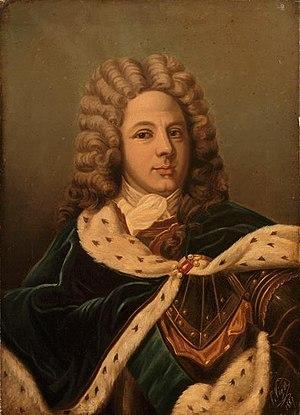
L’éthopée, formé sur le grec ἧθος, ethos, « coutume, mœurs », est une figure de style qui consiste à peindre des personnages ou des assemblées de personnages en peignant aussi leurs mœurs et leurs passions.
Pastiches et Mélanges est une œuvre de Marcel Proust, publiée en 1919 par la NRF. Il s'agit d'un recueil de préfaces et d'articles de presse parus principalement dans Le Figaro à partir de 1908, rassemblés en un volume à la demande de Gaston Gallimard.
Le département d'Eure-et-Loir est un département français dont la préfecture, Chartres, est située à 90 km à l'ouest-sud-ouest de Paris. Les villes de Dreux, Châteaudun et Nogent-le-Rotrou en sont les sous-préfectures. Il fait partie de la région Centre-Val de Loire.